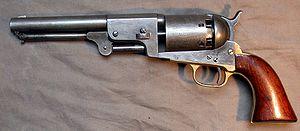
Le Dragoon Model 1848 est un revolver se chargeant par la bouche, mise à feu par des capsules à percussion, à simple action fabriqué en 19 100 exemplaires dans l'usine de Samuel Colt à Hartford, Connecticut entre 1848 et 1861.